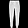
Label: Trouser